Freddie Spencer Chapman

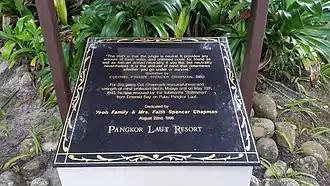
Chapman memorial at Pangkor Laut resort

The resort has a bar named 'Chapman's bar' in Emerald Bay (from where he swam to the submarine). The resort also hosts the 'Chapman Challenge', which includes a timed trek through the jungle and a swim. Each year descendants of Chapman have attended and even competed.